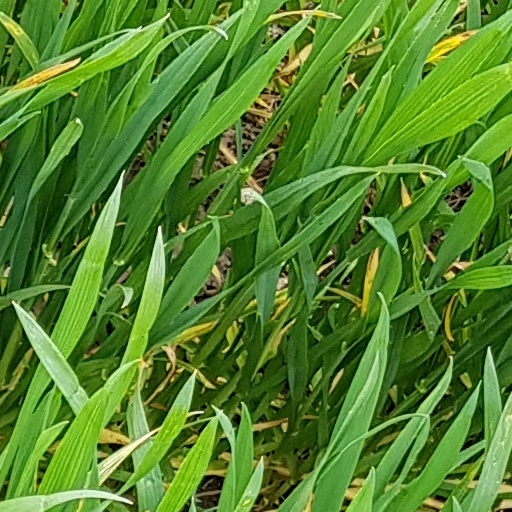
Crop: wheat